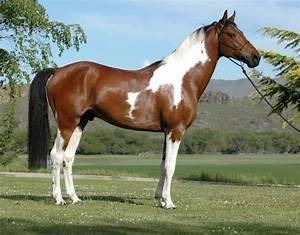
horse